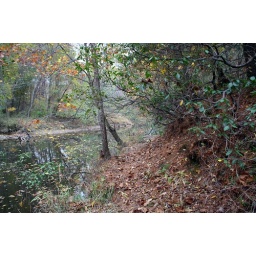
mountain laurel by the river